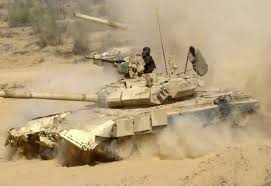
Label: T-90